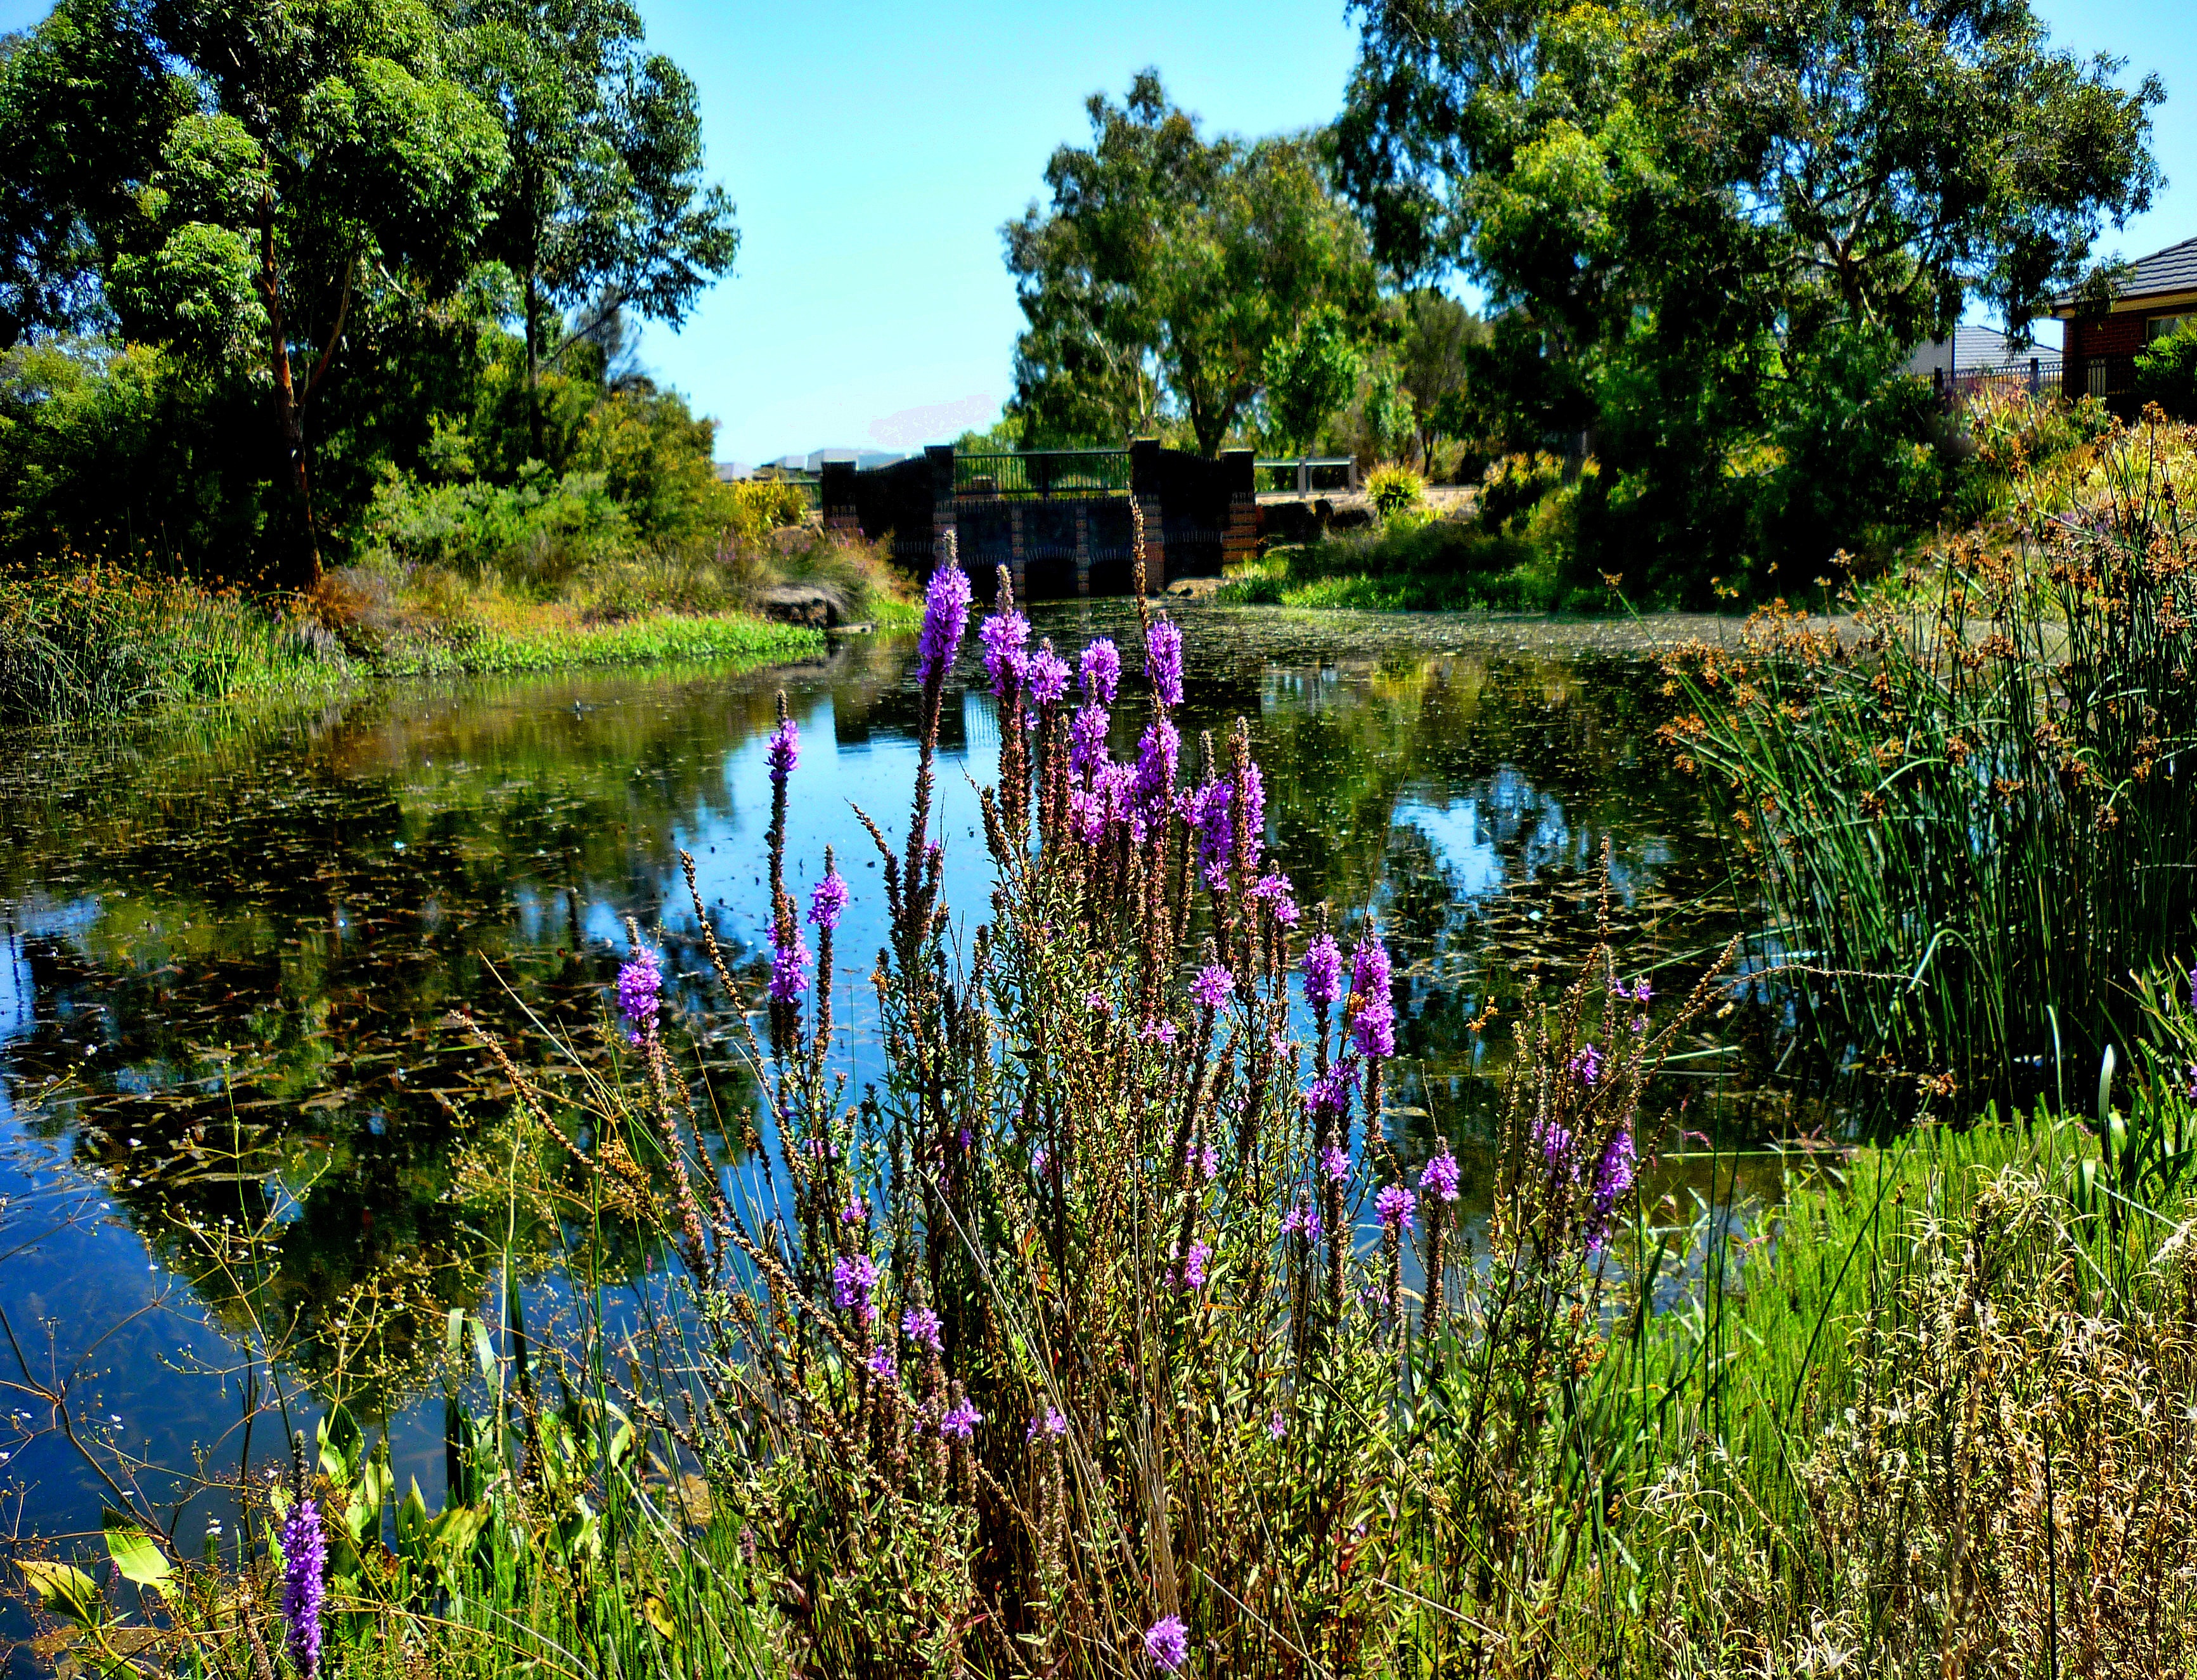
tree, water, nature, swamp, wilderness, bridge, meadow, leaf, flower, lake, river, pond, stream, reflection, autumn, botany, garden, flora, waterway, body of water, wildflower, flowers, wetland, day, woodland, habitat, ecosystem